Paul Shorey

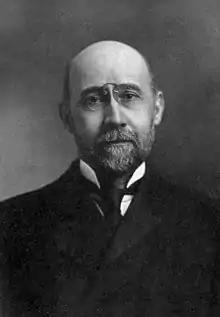
Professor Shorey, circa 1909.

Shorey was born at Davenport, Iowa. After graduating from Harvard in 1878, he studied in Europe at Leipzig, Bonn, Athens, and Munich (Ph.D., 1884). He was a professor at several institutions from 1885 onward. Professor Shorey served at Bryn Mawr College (1885–92), then principally at the University of Chicago. In 1901-02 he was professor in the American School of Classical Studies at Athens, Greece, and in 1913-14 he was Roosevelt Lecturer in the University of Berlin. Professor Shorey was made a member of the National Institute of Arts and Letters. From 1908 he was managing editor of "Classical Philology". Shorey was elected to the American Philosophical Society in 1920.